Shillelagh branch line

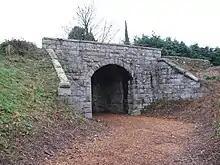
Old railway bridge at Tinahely

The Shillelagh branch line was a branch line of some to Shillelagh, County Wicklow opened by the Dublin, Wicklow and Wexford Railway (DW&WR) in 1865. It joined the Dublin–Rosslare railway line at Woodenbridge halt.